Yucca filifera

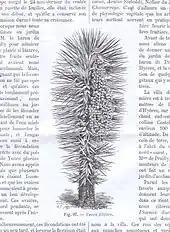

A tall, heavily branched yucca, "Y. filifera" has straight, ensiform leaves growing in rosette-shaped bunches from the end of each stem. Its inflorescence hangs over and is made of many separate white flowers.